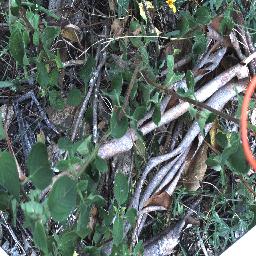
Label: lantana